Darrell Arthur

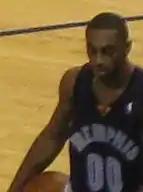
Arthur with the Memphis Grizzlies in 2008

Darrell Antwonne Arthur (born March 25, 1988) is an American former professional basketball player. He played college basketball for the Kansas Jayhawks for two seasons, and was part of their 2007–08 national championship team. He was drafted by the New Orleans Hornets in the 2008 NBA draft but after two trades, he ended up with the Memphis Grizzlies, with whom he signed on July 8, 2008. He is listed at , and played the power forward position.